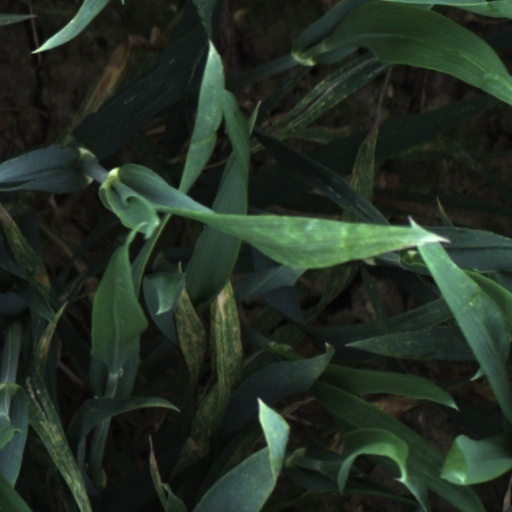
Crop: wheat